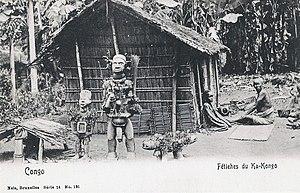
Fétiches du Ka-Kongo. Nels, Bruxelles, série 14, n° 121 Congo
Les Kakongo sont une population d'Afrique centrale vivant en République démocratique du Congo et en Angola. On les rattache au grand groupe des Kongo.
Le christianisme est la plus importante des religions en république démocratique du Congo.
Les Nkondi sont des idoles mystiques créées par le peuple Kongo. Les Nkondi sont une sous-classe de minkisi qui sont considérés comme agressifs. Le nom Nkondi dérive du verbe "konda", qui signifie "chasser" et Nkondi signifie donc "chasseur" car ils peuvent traquer et attaquer les malfaiteurs, les sorciers ou les ennemis.